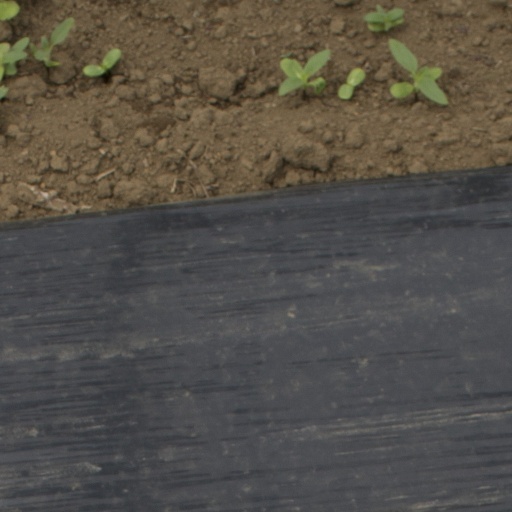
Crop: Jerusalem artichoke